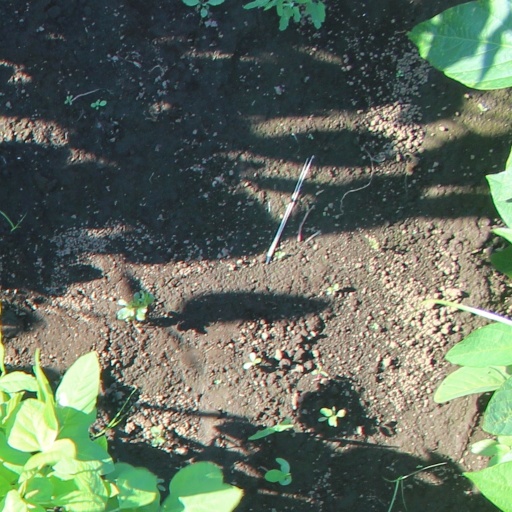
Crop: soybean